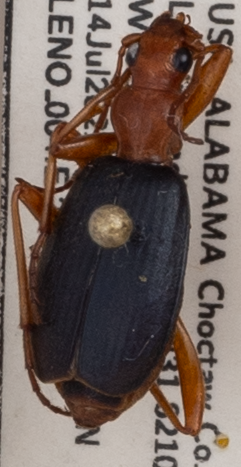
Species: Brachinus alternans
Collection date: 2021-07-14
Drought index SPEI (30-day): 1.01
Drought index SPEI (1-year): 1.28
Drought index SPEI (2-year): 2.09